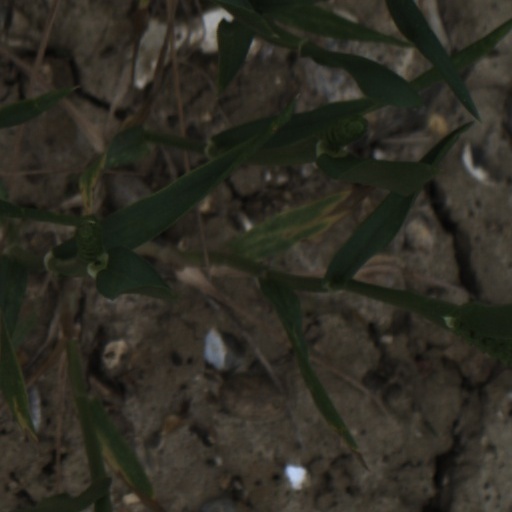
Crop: wheat